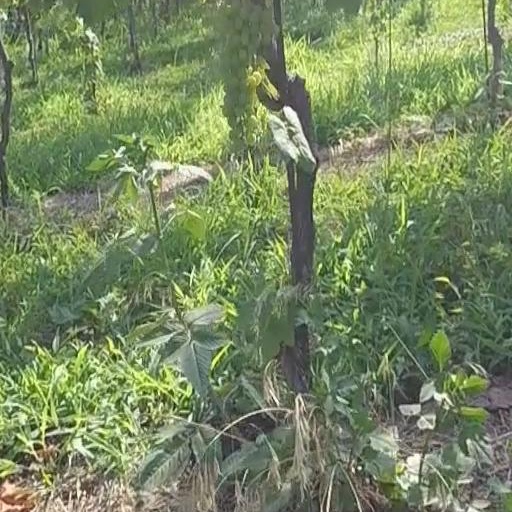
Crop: grape